National Capital Area Council

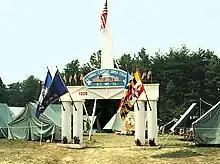
Council gateway during the 1993 National Scout Jamboree at Fort Walker (formerly Fort A.P. Hill)

The National Capital Area Council (NCAC) is a local council of the Scouting America within the Northeast Region that serves the Washington metropolitan area, including Washington, D.C., portions of Maryland and Virginia, and the U.S. Virgin Islands. The council offers extensive training, and administrative support to units. It is rated as a "Class 100" council by the National Council (headquarters office), which denotes that the NCAC is among the very largest in the country. Chartered in 1911, it is also one of the oldest. The council is divided into 21 districts serving ten counties in Northern Virginia, six counties in Maryland, the District of Columbia, the US Virgin Islands, and BSA units throughout the Americas. The council has a 5 to 2 ratio of youth members to adult leaders, which is among the highest of all the councils. The youth retention rate is currently 70% which was affected by COVID-19.